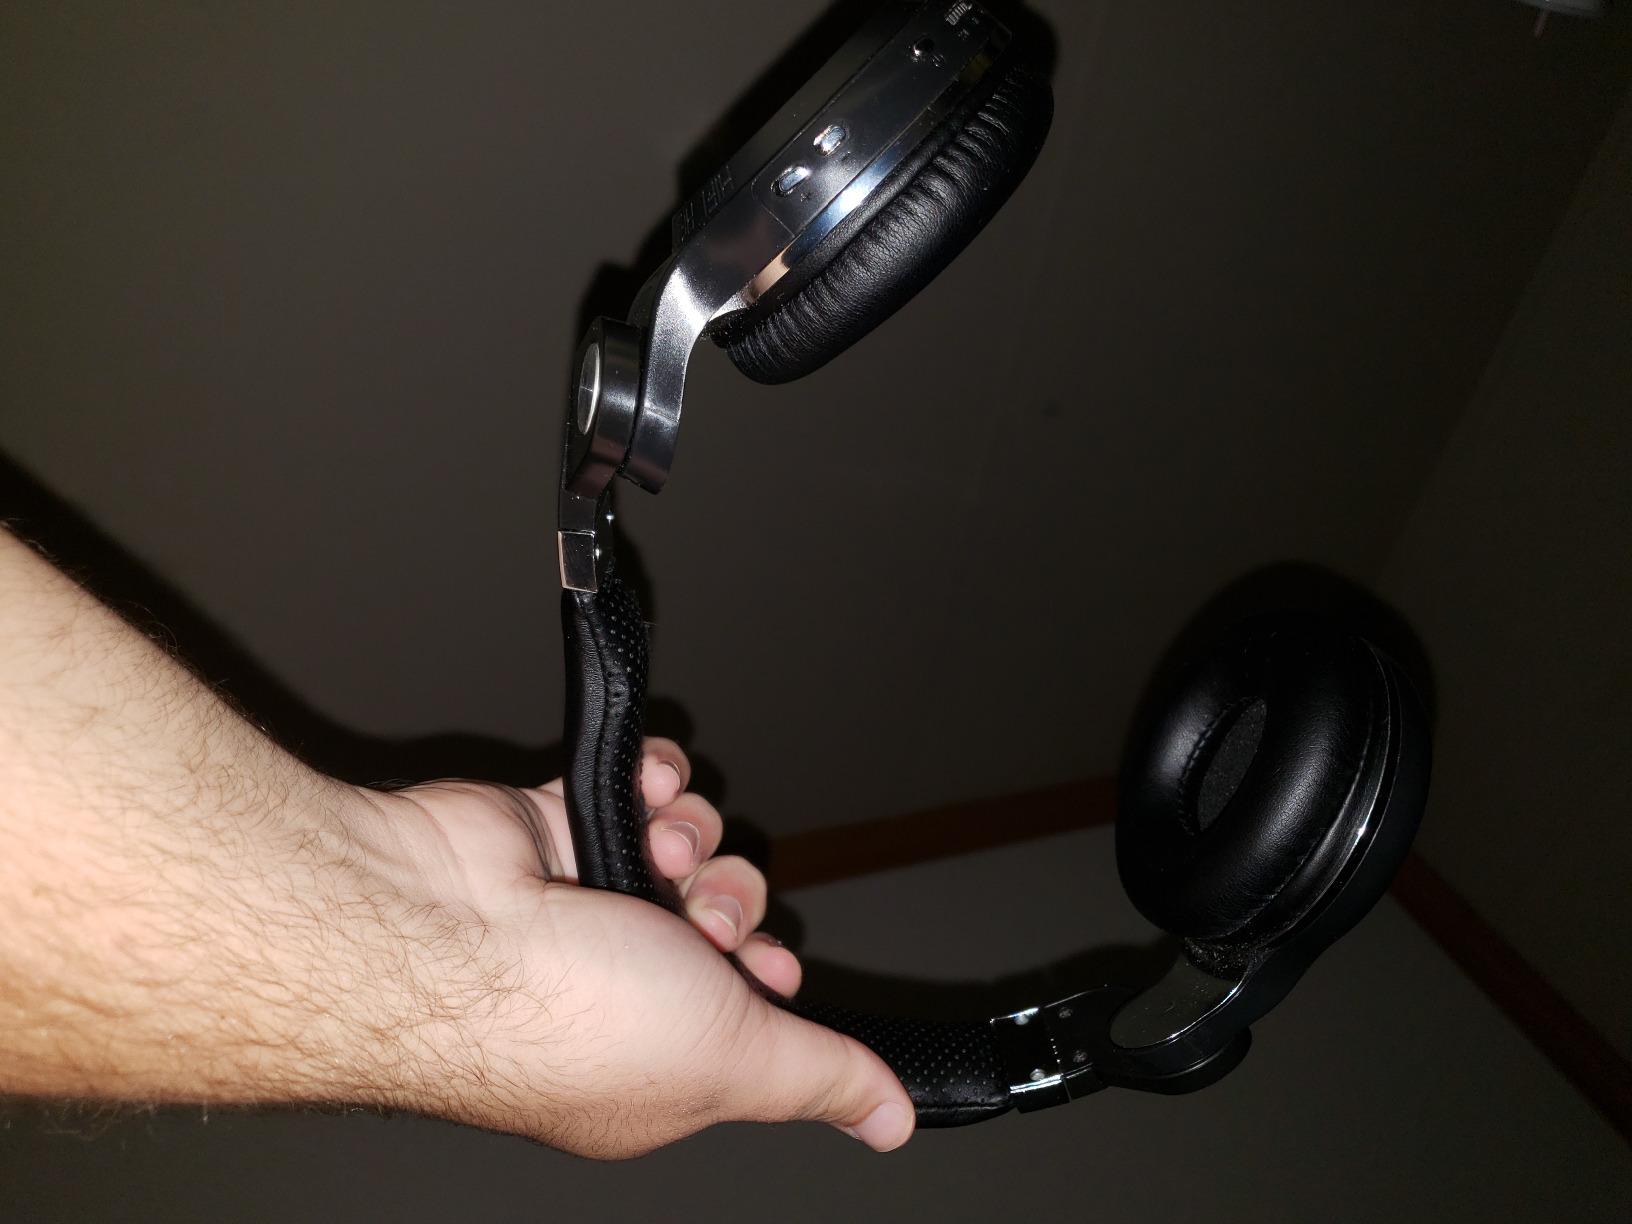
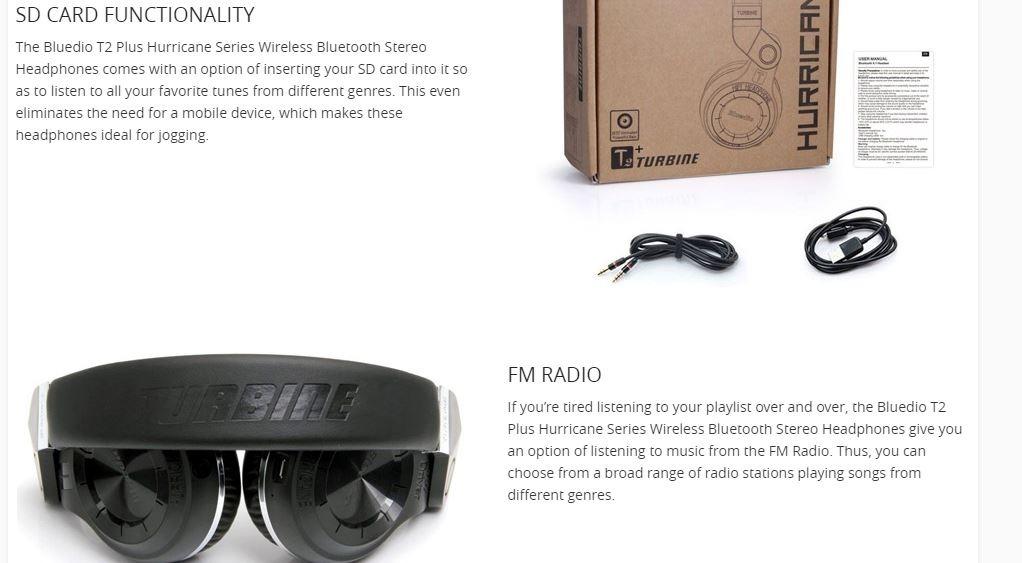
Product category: headphones
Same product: yes